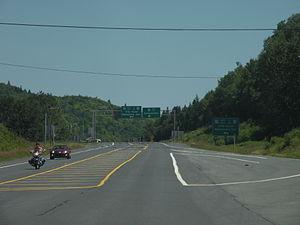
La jonction des routes 11 et 17 à Glencoe, au Nouveau-Brunswick (Canada).
Glencoe est un village du comté de Restigouche, au nord de la province canadienne du Nouveau-Brunswick. Le village a le statut de DSL.